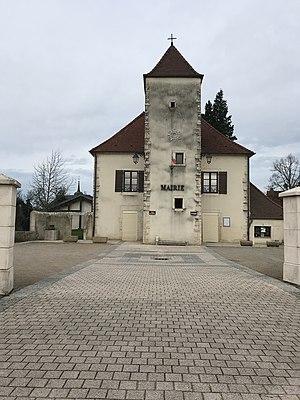
Image de Gevry (Jura, France) le 7 janvier 2018.
Gevry est une commune française située dans le département du Jura, en région Bourgogne-Franche-Comté.